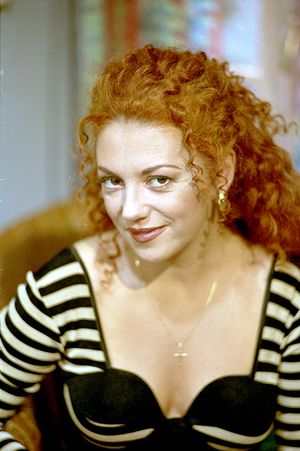
Sylvia Maria Millecam, née le 23 février 1956 à La Haye et morte le 20 août 2001 à Nimègue, est une actrice, présentatrice de télévision et chanteuse néerlandaise.